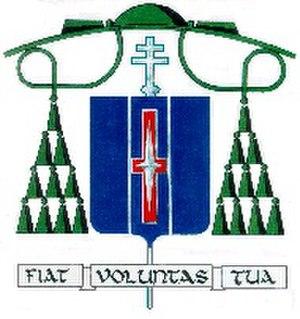
José Antônio Aparecido Tosi Marques, né le 13 mai 1948 à Jaú, dans l'État de São Paulo au Brésil, est un archevêque catholique brésilien, archevêque de Fortaleza depuis le 13 janvier 1999.